Cyberlindnera

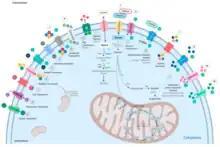
Main metabolic pathways of the general metabolism of yeast.

Living under the Saccharomycetales order, "Cyberlindnera" mainly consists of saprobes, which derive food by decomposing various materials. These species assimilate sugars and organic acids, typically from plant material, and are copiotrophic due to their ability to assimilate pentoses and tolerate lignocellulosic byproducts. Their nitrogen sources include ammonium salt, nitrate, amino acids, peptides, urea, purines, and pyrimidines while carbon is gathered from hexose sugars as monosaccharides or disaccharides, alcohols, polyols, amino acids, and organic acids. Being yeasts, their metabolic pathways employ Embden-Meyerhof glycolysis, the tricarboxylic acid cycle, the pentose phosphate pathway, and oxidative phosphorylation. Some members of this genus act as endophytes and so can fix dinitrogen, solubilize largely insoluble phosphate, degrade pollutants, and inhibit fungal pathogens. Fermentation is another core aspect of their chemical activity and how they obtain energy, but they only perform alcoholic fermentation and do not produce lactic acid. Some species cannot assimilate potassium nitrate as a sole nitrogen source, but all maintain the potential to nitrify ammonium to nitrate "in vitro". "Cyberlindnera" can also oxidize inorganic reduced forms of other nutrients and elemental sulfur "in vitro", producing thiosulfate, tetrathionate, and sulfate.